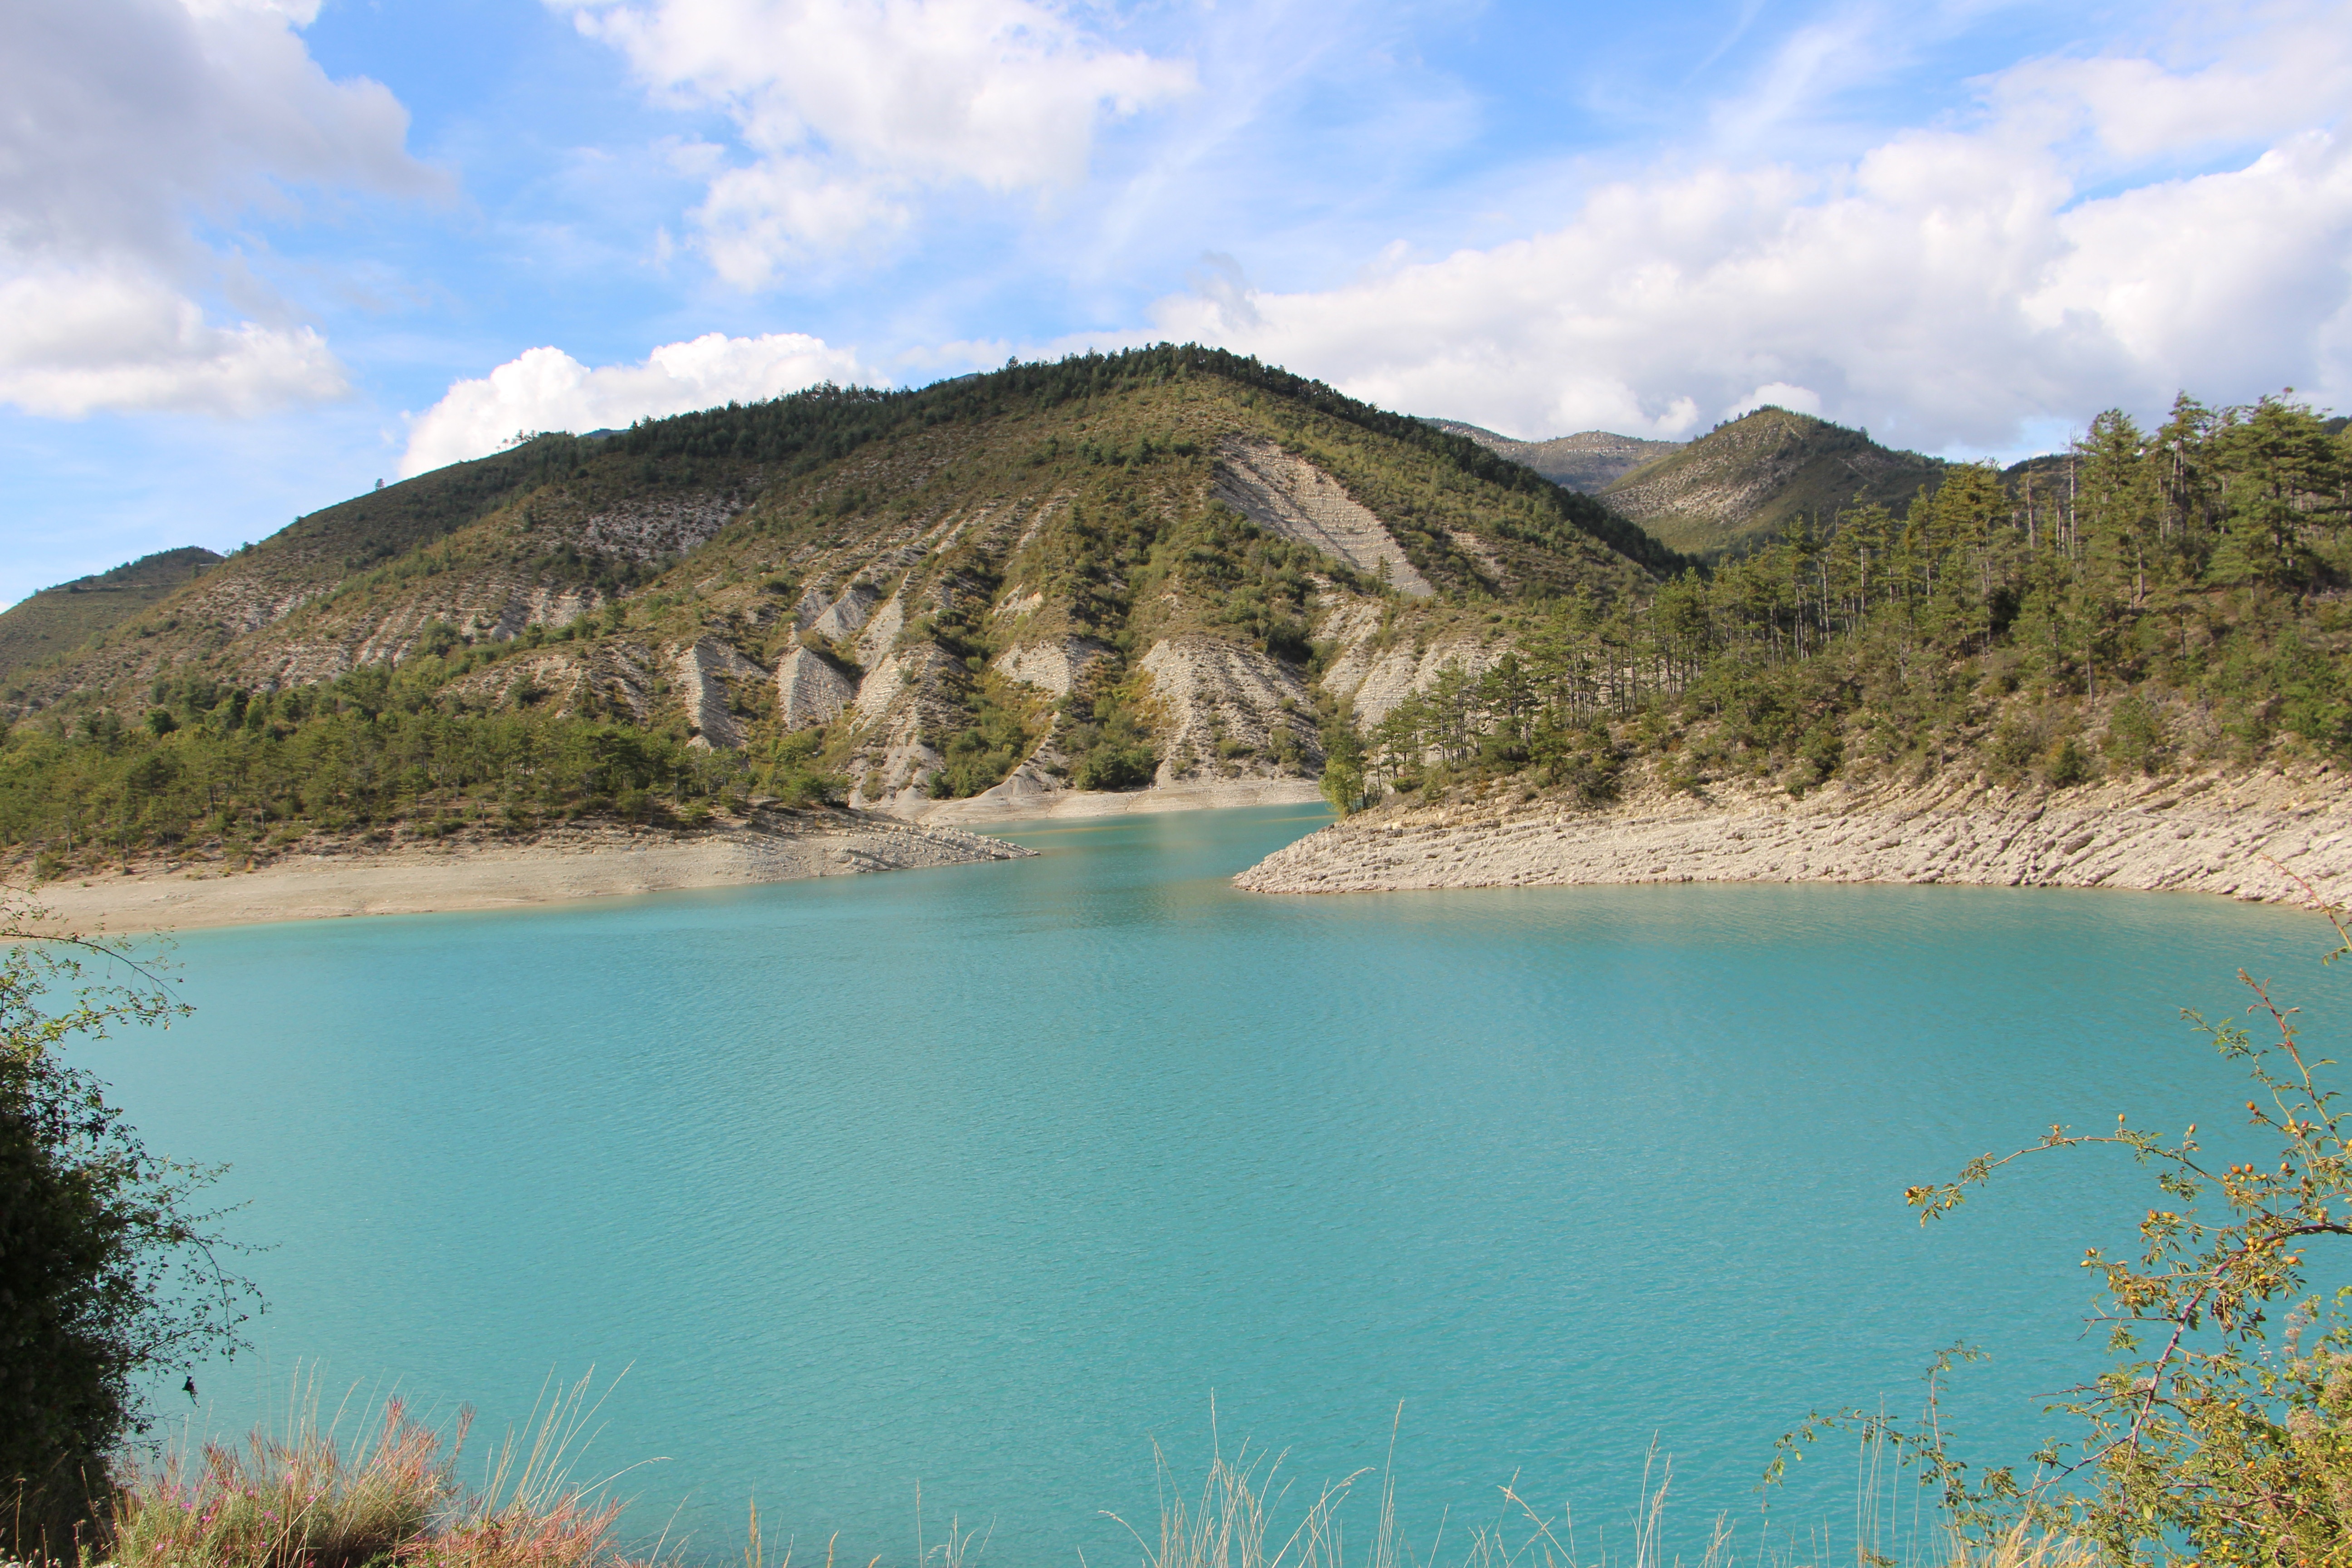
landscape, sea, tree, water, nature, rock, mountain, sky, hill, lake, pond, lagoon, bay, blue, reservoir, body of water, clouds, mountains, loch, silent, crater lake, tarn, mountain and water